Passions (1984 film)

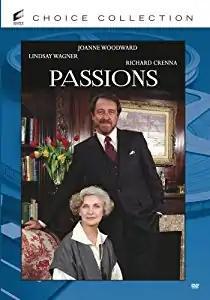

Passions is a 1984 American made-for-television drama film written by Janet Greek and Robin Maxwell and directed by Sandor Stern. The film stars Joanne Woodward, Lindsay Wagner, Richard Crenna, Mason Adams and Heather Langenkamp. The plot focuses on a widow who discovers her late husband led a double life and had a son with another woman during the course of their marriage. The film premiered on CBS and while the performances were met with positive reviews, the storyline has been met with some criticism.